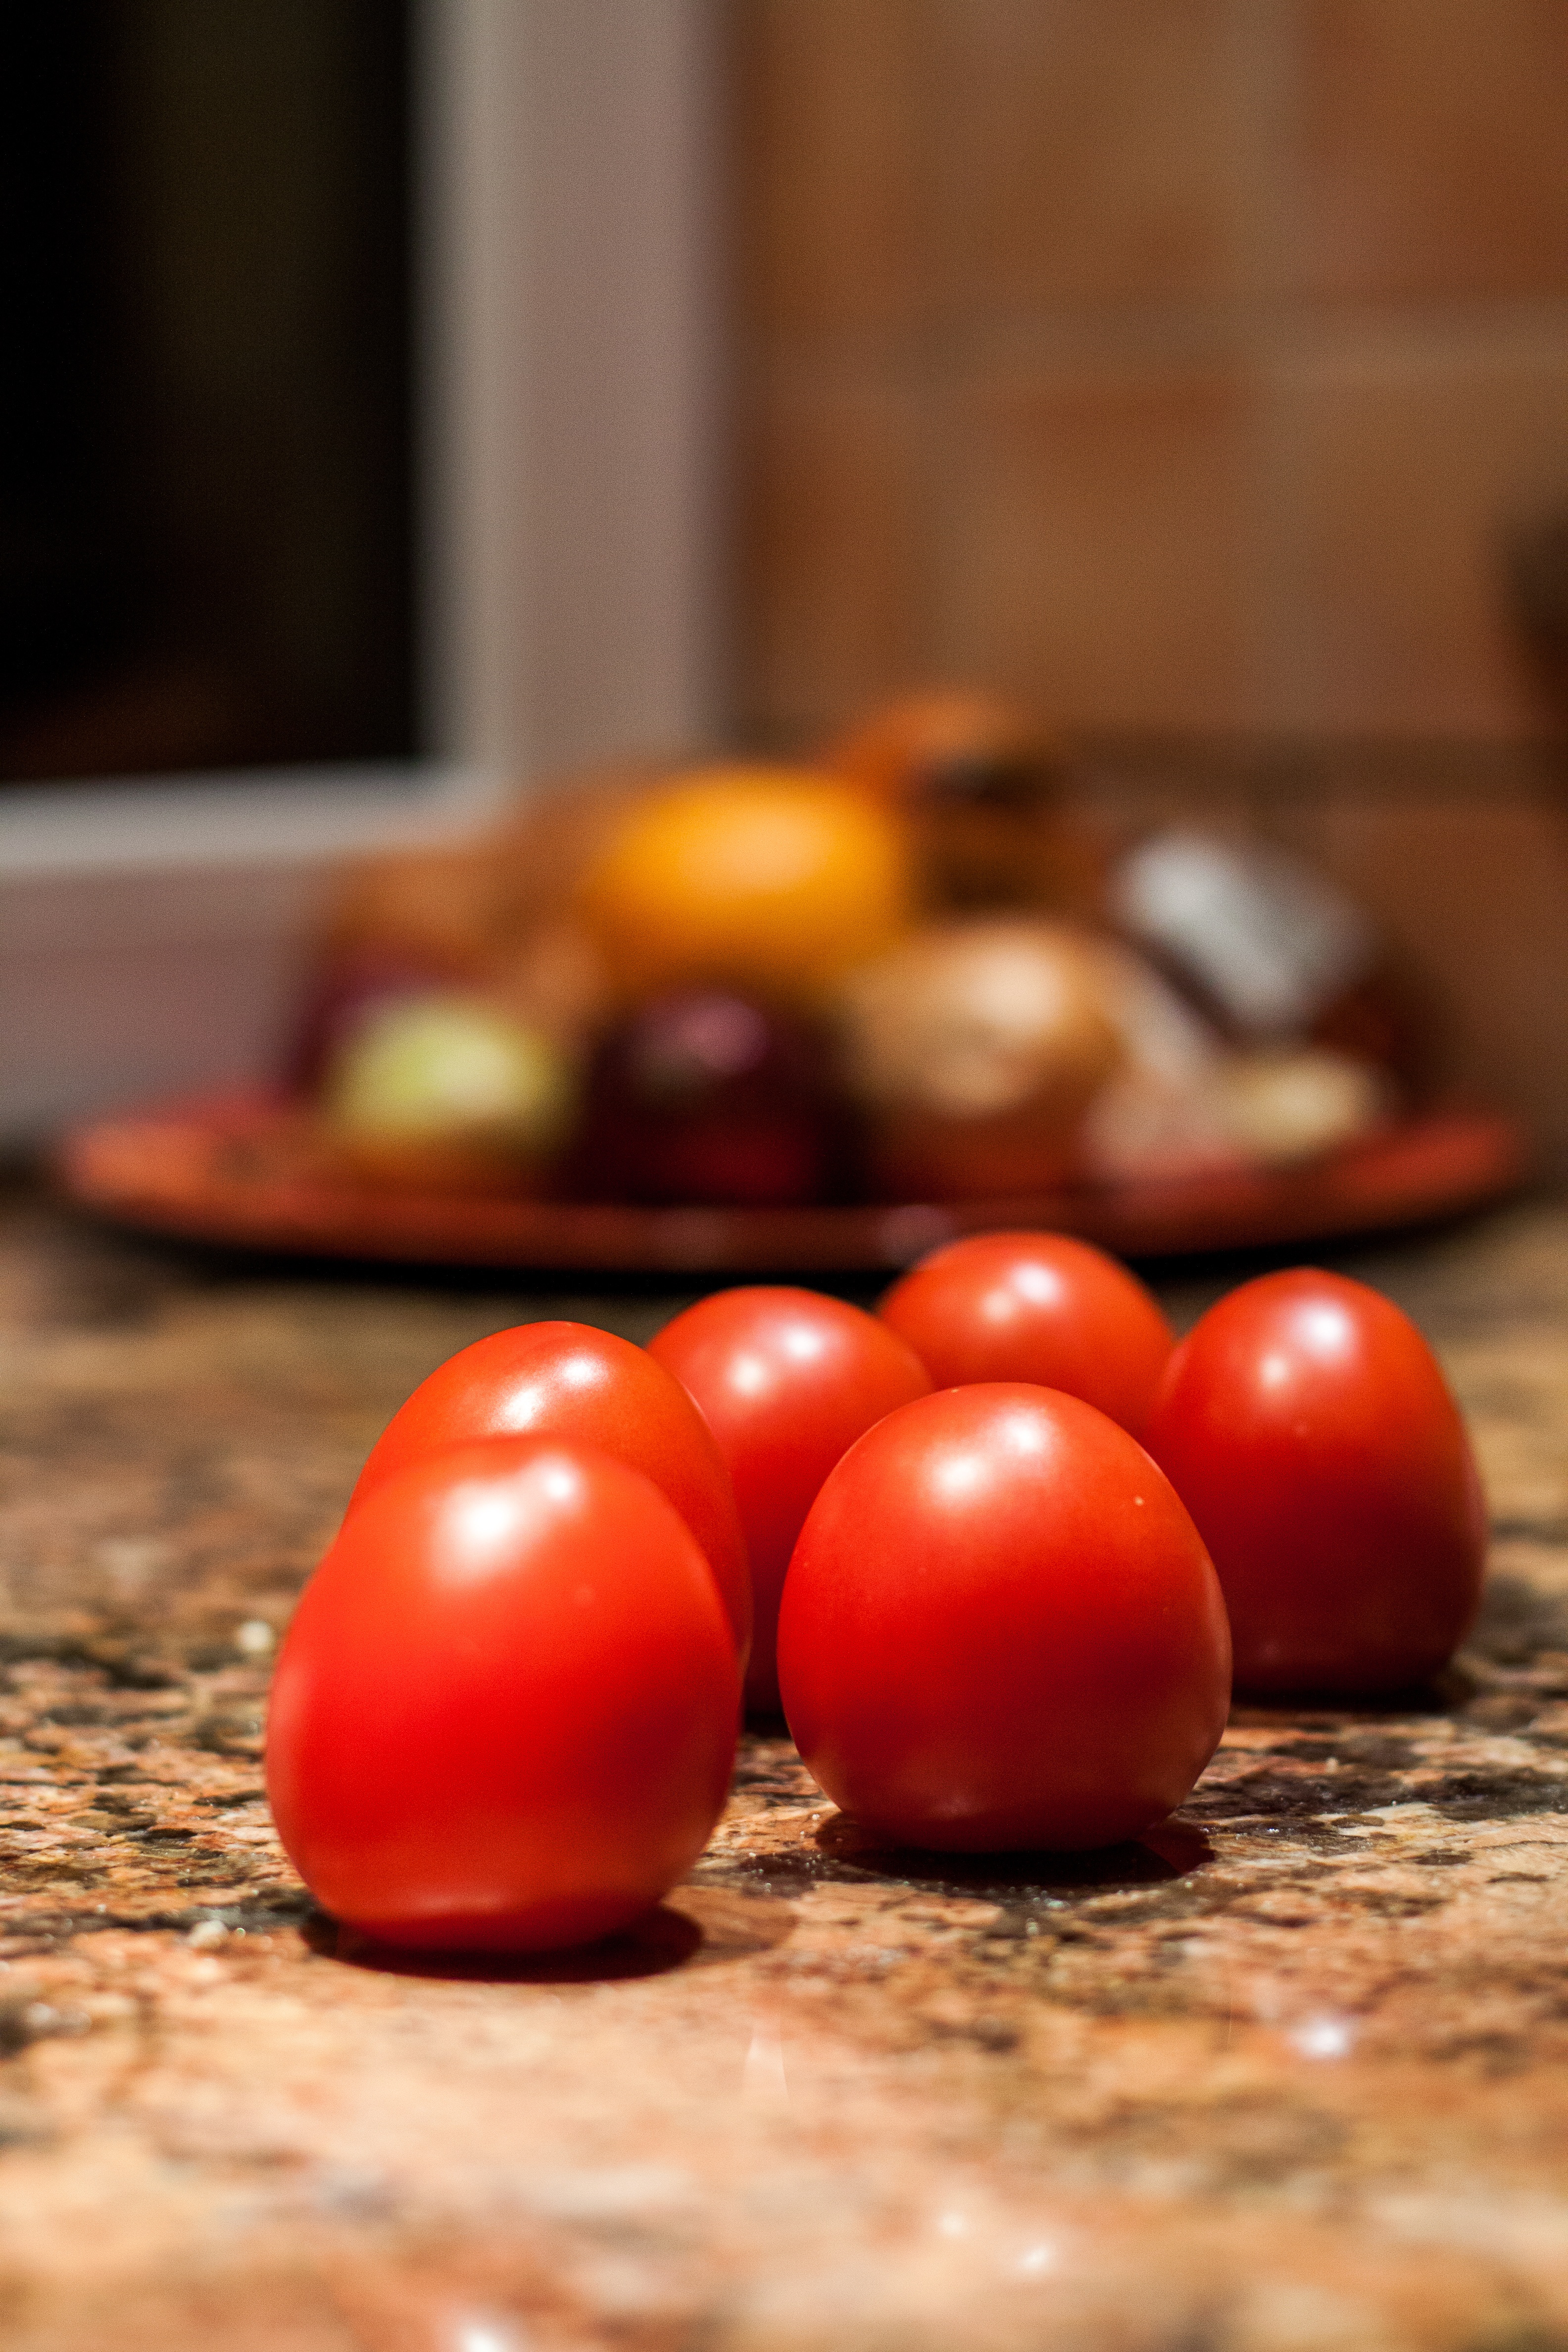
plant, fruit, ripe, food, red, ingredient, produce, vegetable, natural, fresh, agriculture, healthy, freshness, tomato, fresh fruit, vegetarian, healthy food, organic, raw food, natural food, flowering plant, fresh food, fruits and vegetables, organic food, land plant, potato and tomato genus